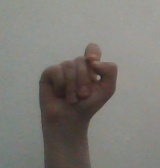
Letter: fa